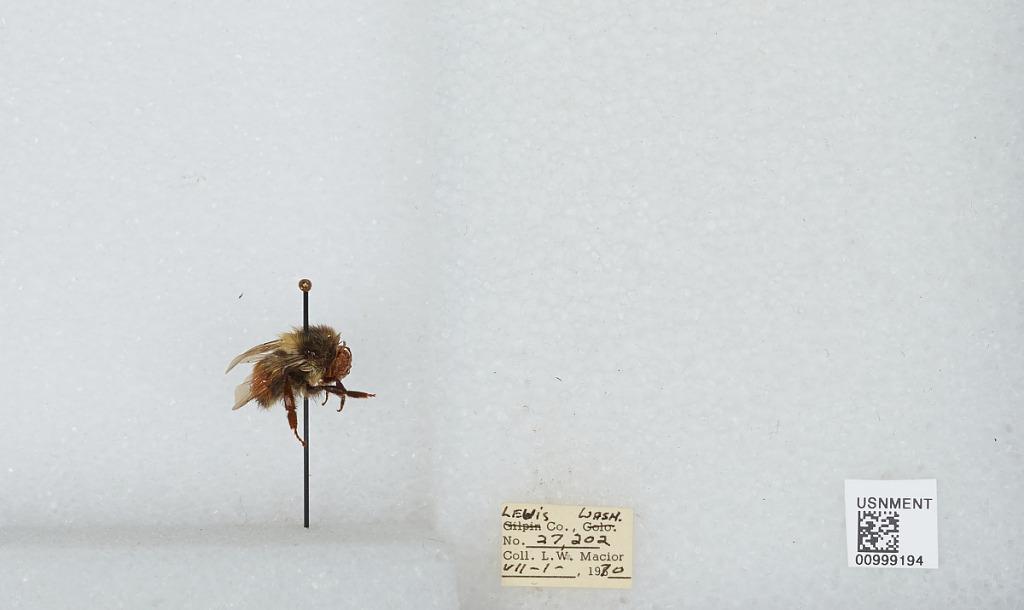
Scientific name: Bombus (Pyrobombus) melanopygus Nylander
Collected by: L. Macior
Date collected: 1970-7-1
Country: United States
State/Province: Washington
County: Lewis
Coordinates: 46.58, -122.4